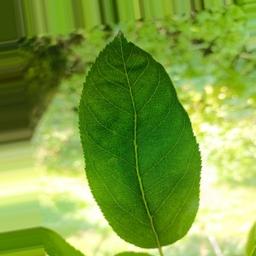
Label: Healthy